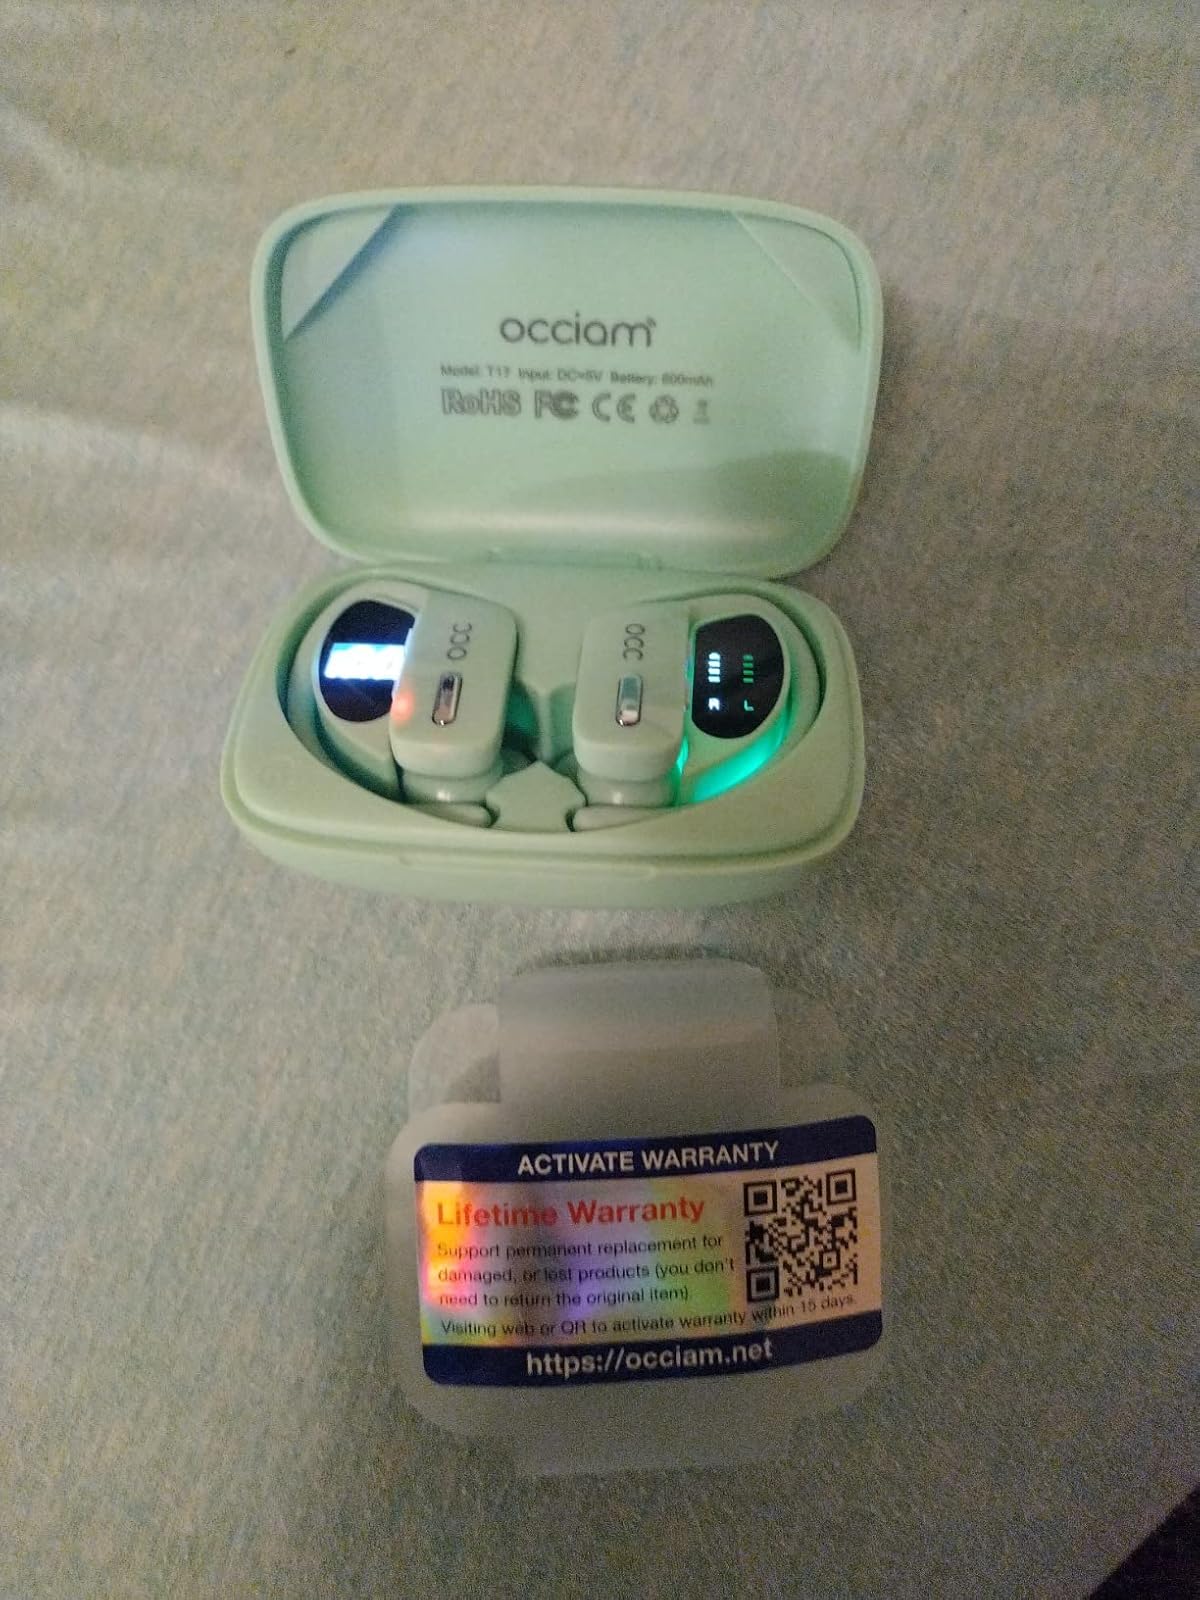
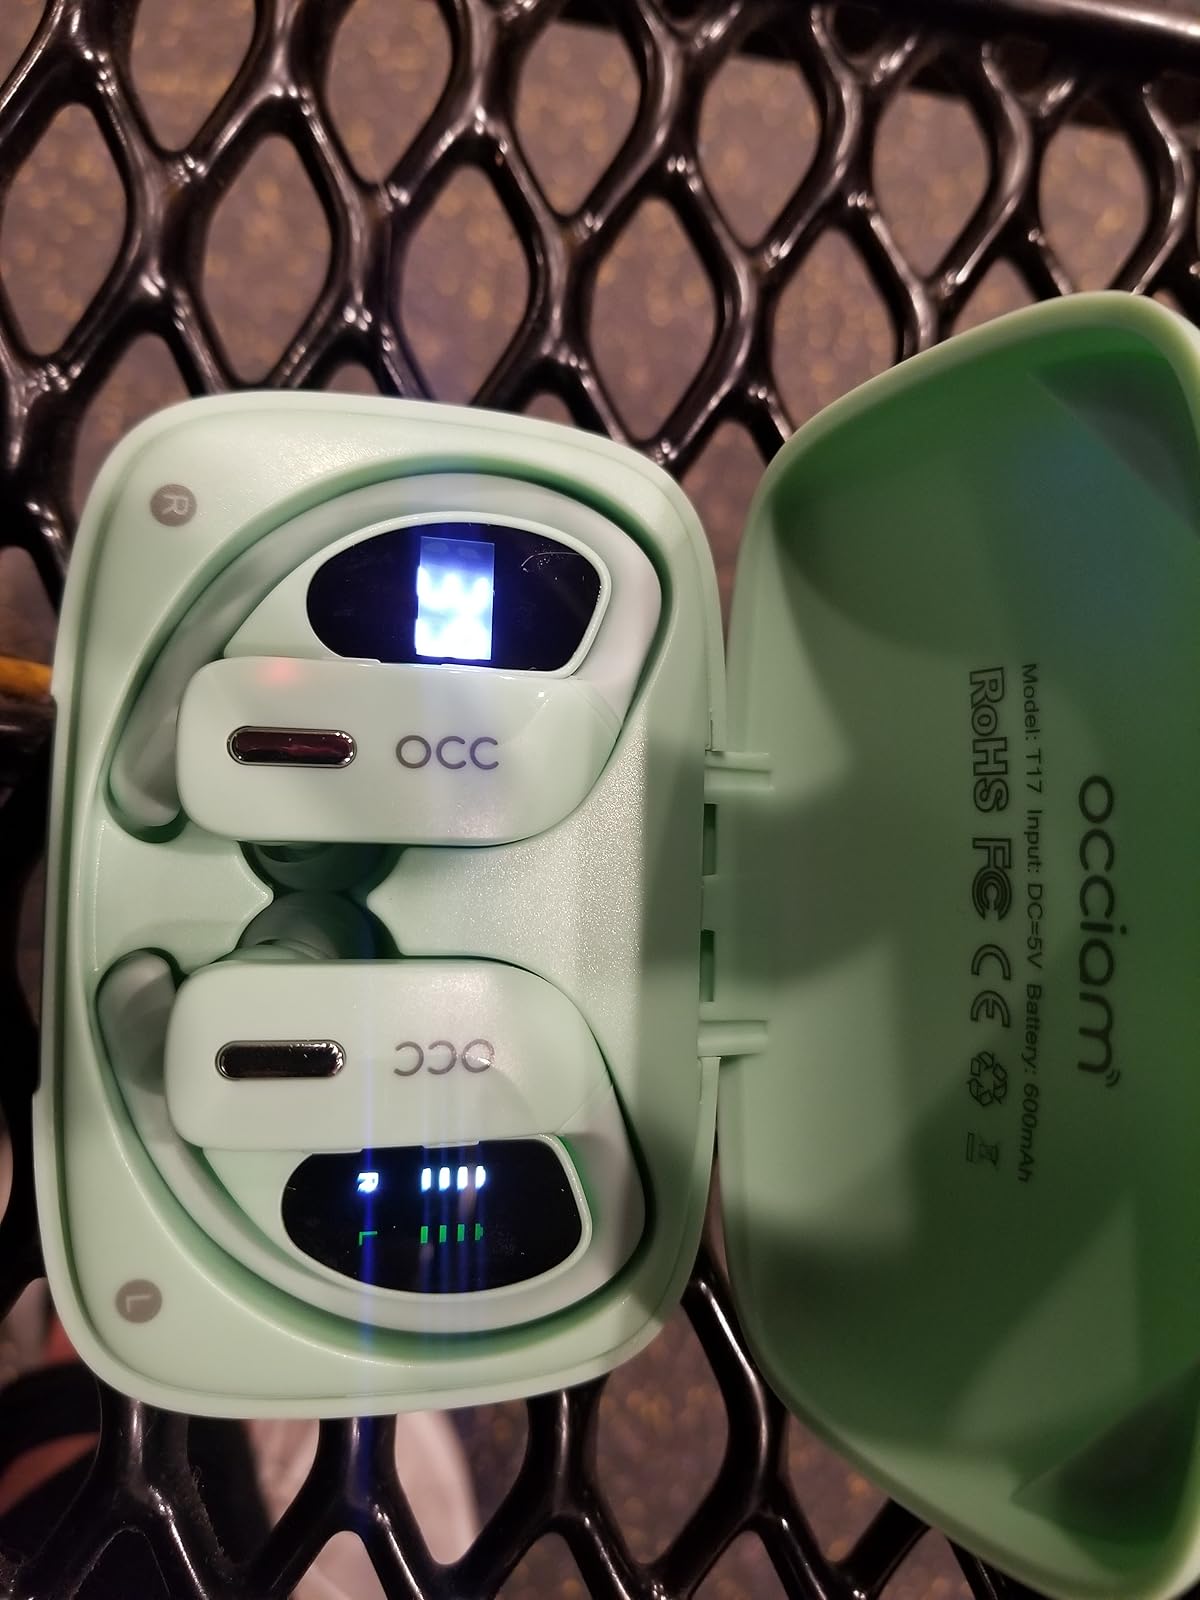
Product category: earbuds
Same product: yes